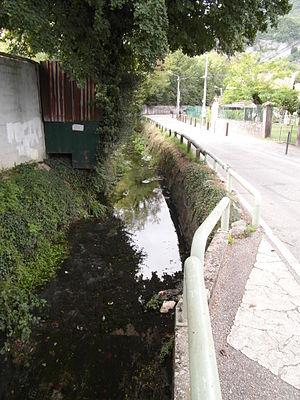
La petite Saulne
Fontaine, est une commune française située dans le département de l'Isère en région Auvergne-Rhône-Alpes.